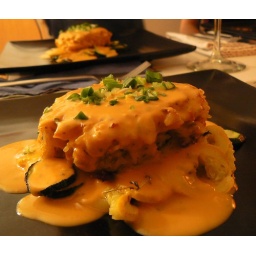
The finished product, with sweet potato-ginger sauce, on a bed of zucchini. Delicious! Rice cakes made by Michael Chuck.